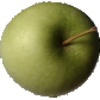
Label: apple_granny_smith